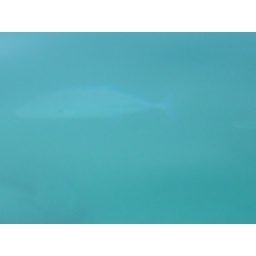
camouflaged fish in water (thulusdhoo jetty)